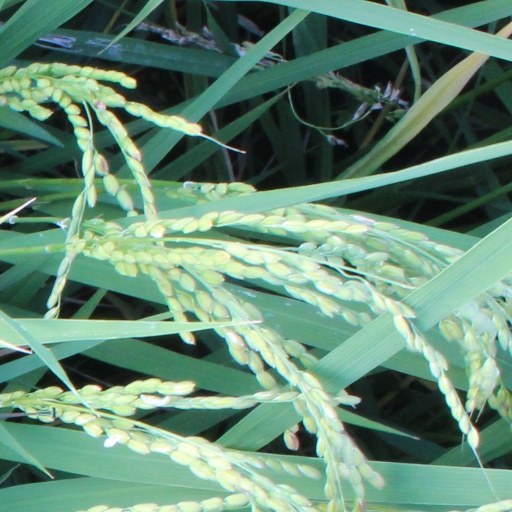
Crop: rice